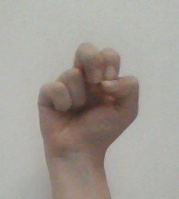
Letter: gaaf